Manson Family Vacation

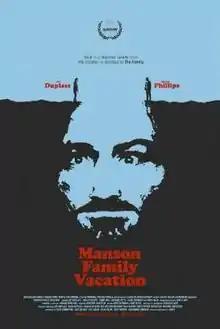
Theatrical release poster

Manson Family Vacation is a 2015 American comedy film written and directed by J. Davis. The film stars Jay Duplass, Linas Phillips, Leonora Pitts, Adam Chernick and Tobin Bell. The film was released on October 6, 2015, by The Orchard.